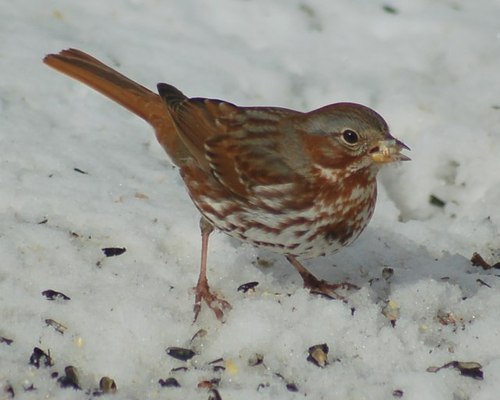
small brown and grey bird with a white striped belly and brown beak.
this bird has a white breast and abdomen but with streaks of brown, which is the same color of its coverts.
this bird has a brown rump and his head is smaller than his body
this is a brown and grey bird with a white spotted belly.
this bird has a speckled belly and breast with a short pointy bill.
this bird is red with grey and has a very short beak.
this small bird has relatively long thin legs, a small and sharp beak, and reddish-brown feathers on its back with spattered white and reddish brown belly.
this bird has wings that are brown and has a striped belly
this bird is red with white and has a very short beak.
a brown and white striped bird with long pink legs, a small head, a long tail, short wings, and a short pointy beak.
Species: Fox Sparrow